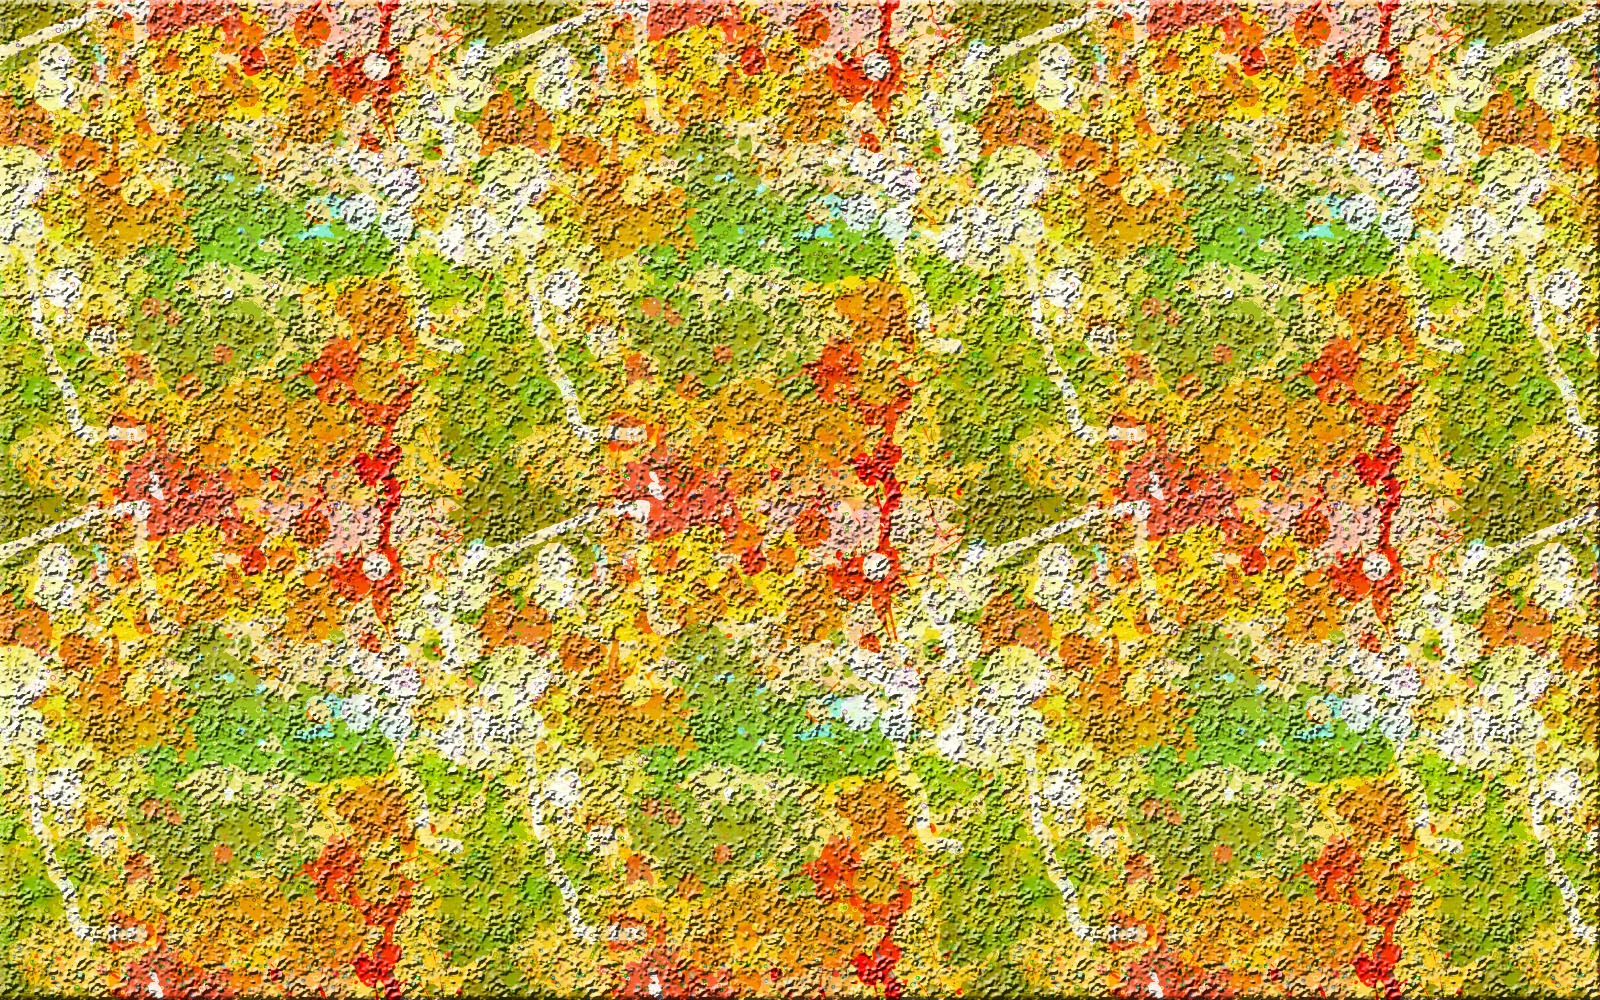
tree, forest, branch, plant, leaf, flower, wall, pattern, green, red, autumn, botany, colorful, yellow, season, maple tree, shrub, deciduous, woodland, plaster, flowering plant, impressionist, woody plant, land plant